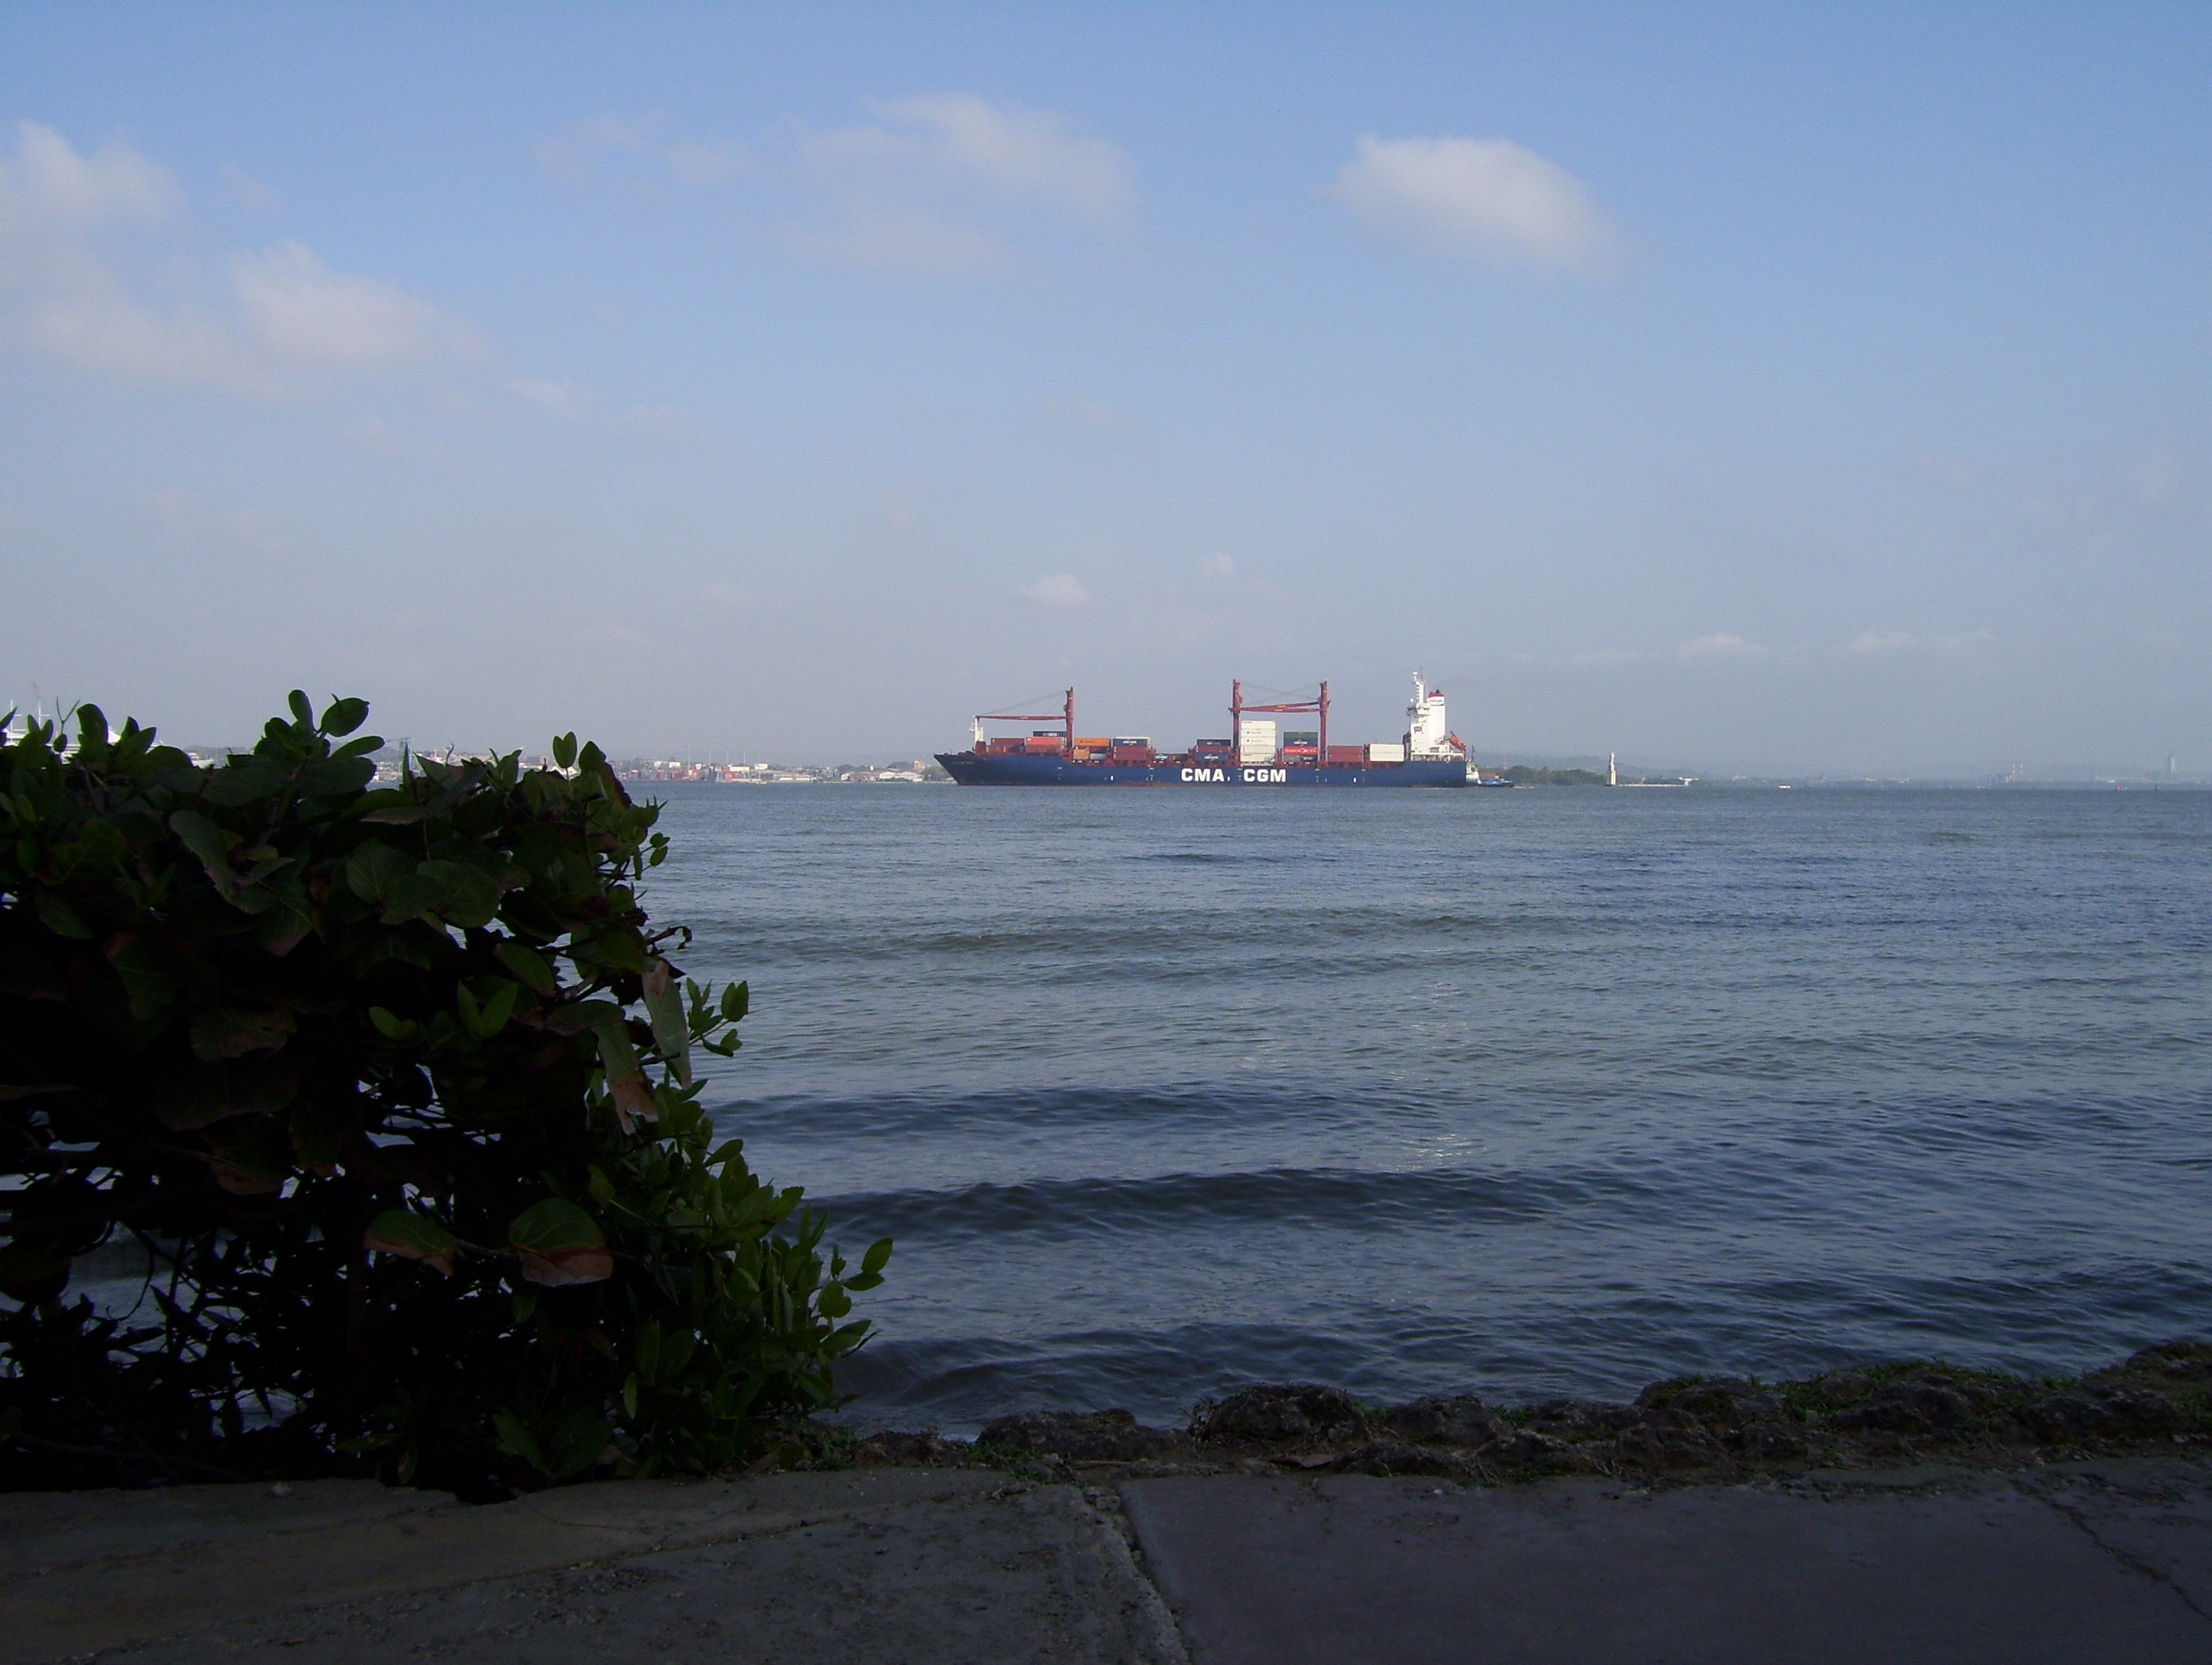
beach, sea, coast, ocean, horizon, shore, wave, ship, vacation, vehicle, tower, bay, harbor, terrain, body of water, ferry, channel, caribbean, cape, colombia, cartagena